Travis Moen

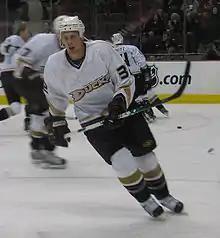
Moen as a member of the Anaheim Ducks

Moen was drafted in the fifth round, 155th overall in the 2000 NHL Entry Draft by the Calgary Flames, but was never signed to a contract by the Flames and remained in the WHL. As an unrestricted free agent, Moen was signed by the Chicago Blackhawks in 2002.